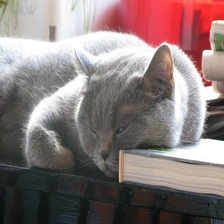
Species: cat
Breed: British Shorthair